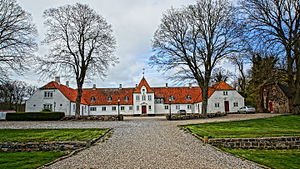
Isgård
Isgård, hovedbygningen.
Isgård, forår 2015, ligger på Syddjursland, Mols Hoved.
Isgård Hovedgård er en herregård, der ligger i et stærkt kuperet terræn på sydspidsen af Tved-halvøen på det sydlige Djursland, Mols, på østkysten af Aarhus Bugt. Kommunevejen løber gennem gården, hvor den store trefløjede hovedbygning, med sine hvidkalkede facader, røde tegltage og sit tårnagtige indgangsparti dominerer anlægget. Gården rummer bygninger fra de sidste godt trehundrede år, med laden fra 1771 som den ældste.